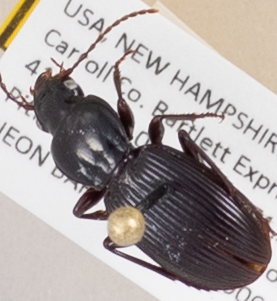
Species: Pterostichus tristis
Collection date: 2019-06-26
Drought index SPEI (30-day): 0.362
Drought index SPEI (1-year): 1.22
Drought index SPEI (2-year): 0.998